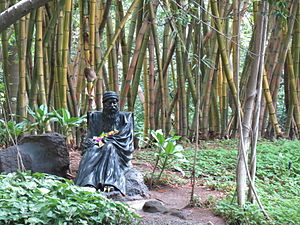
Osho (Bhagwan Shree Rajneesh)
Osho var en indisk mystiker, spirituel lærer og underviser i filosofi.